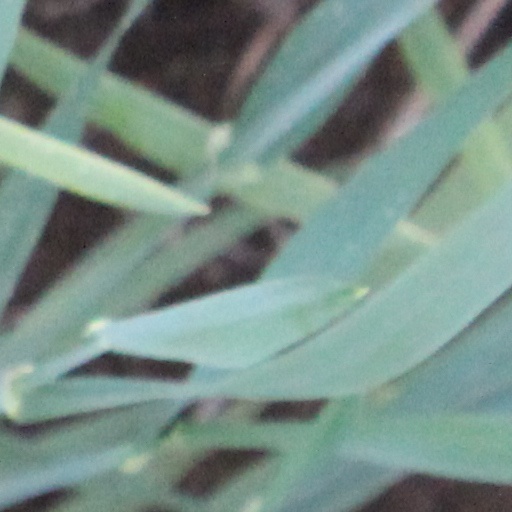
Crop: wheat